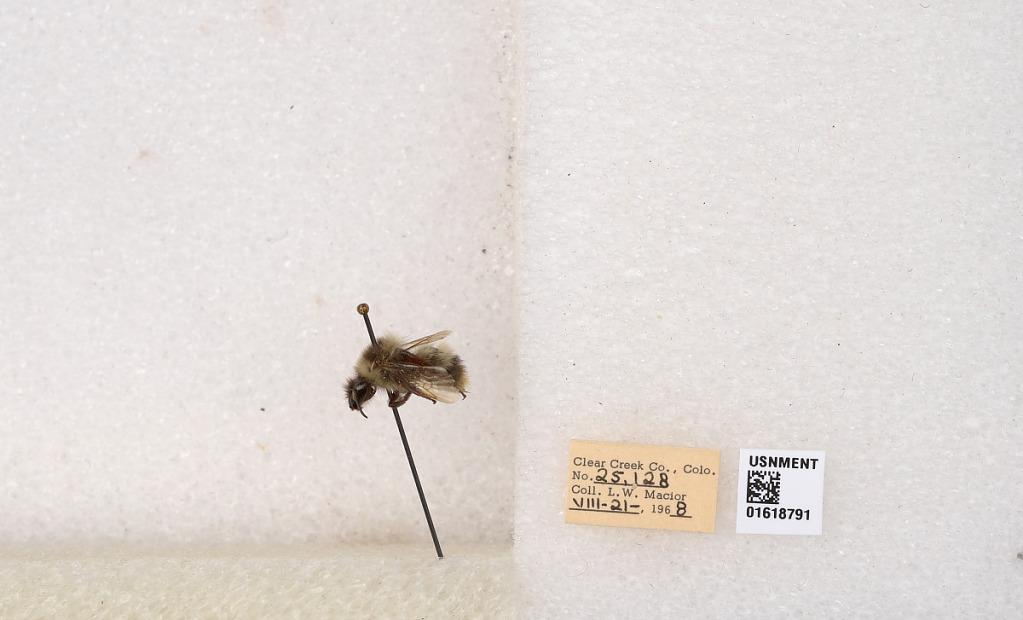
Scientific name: Bombus kirbyellus
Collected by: L. Macior
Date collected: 1968-8-21
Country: United States
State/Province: Colorado
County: Clear Creek
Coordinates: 39.6891, -105.644